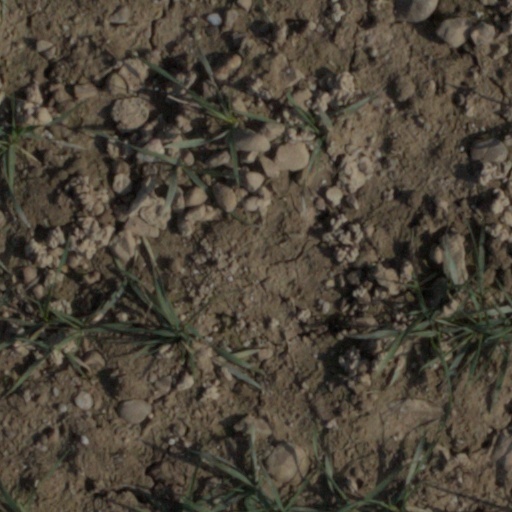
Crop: wheat